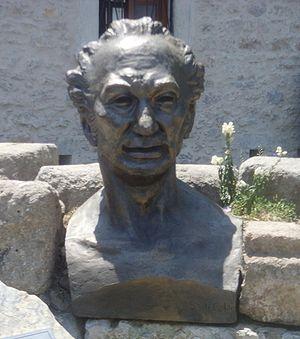
Cevat Şakir Kabaağaçlı est un romancier turc, connu sous le nom de Pêcheur d'Halicarnasse.